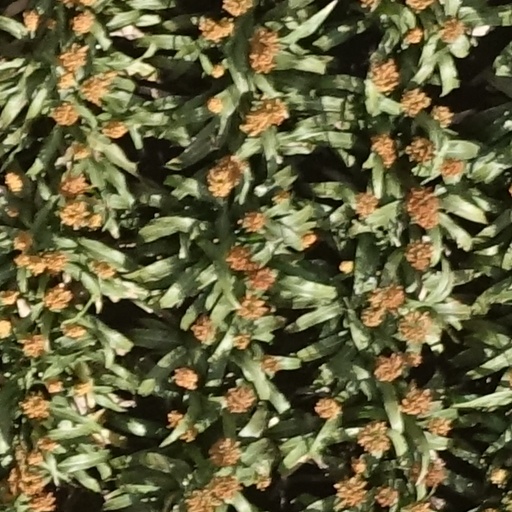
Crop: sorghum